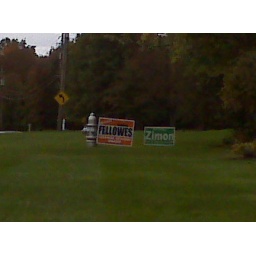
Dagmar Fellowes' yard sign in the same yard as Jill's - Dagmar is running for Orange School Board.